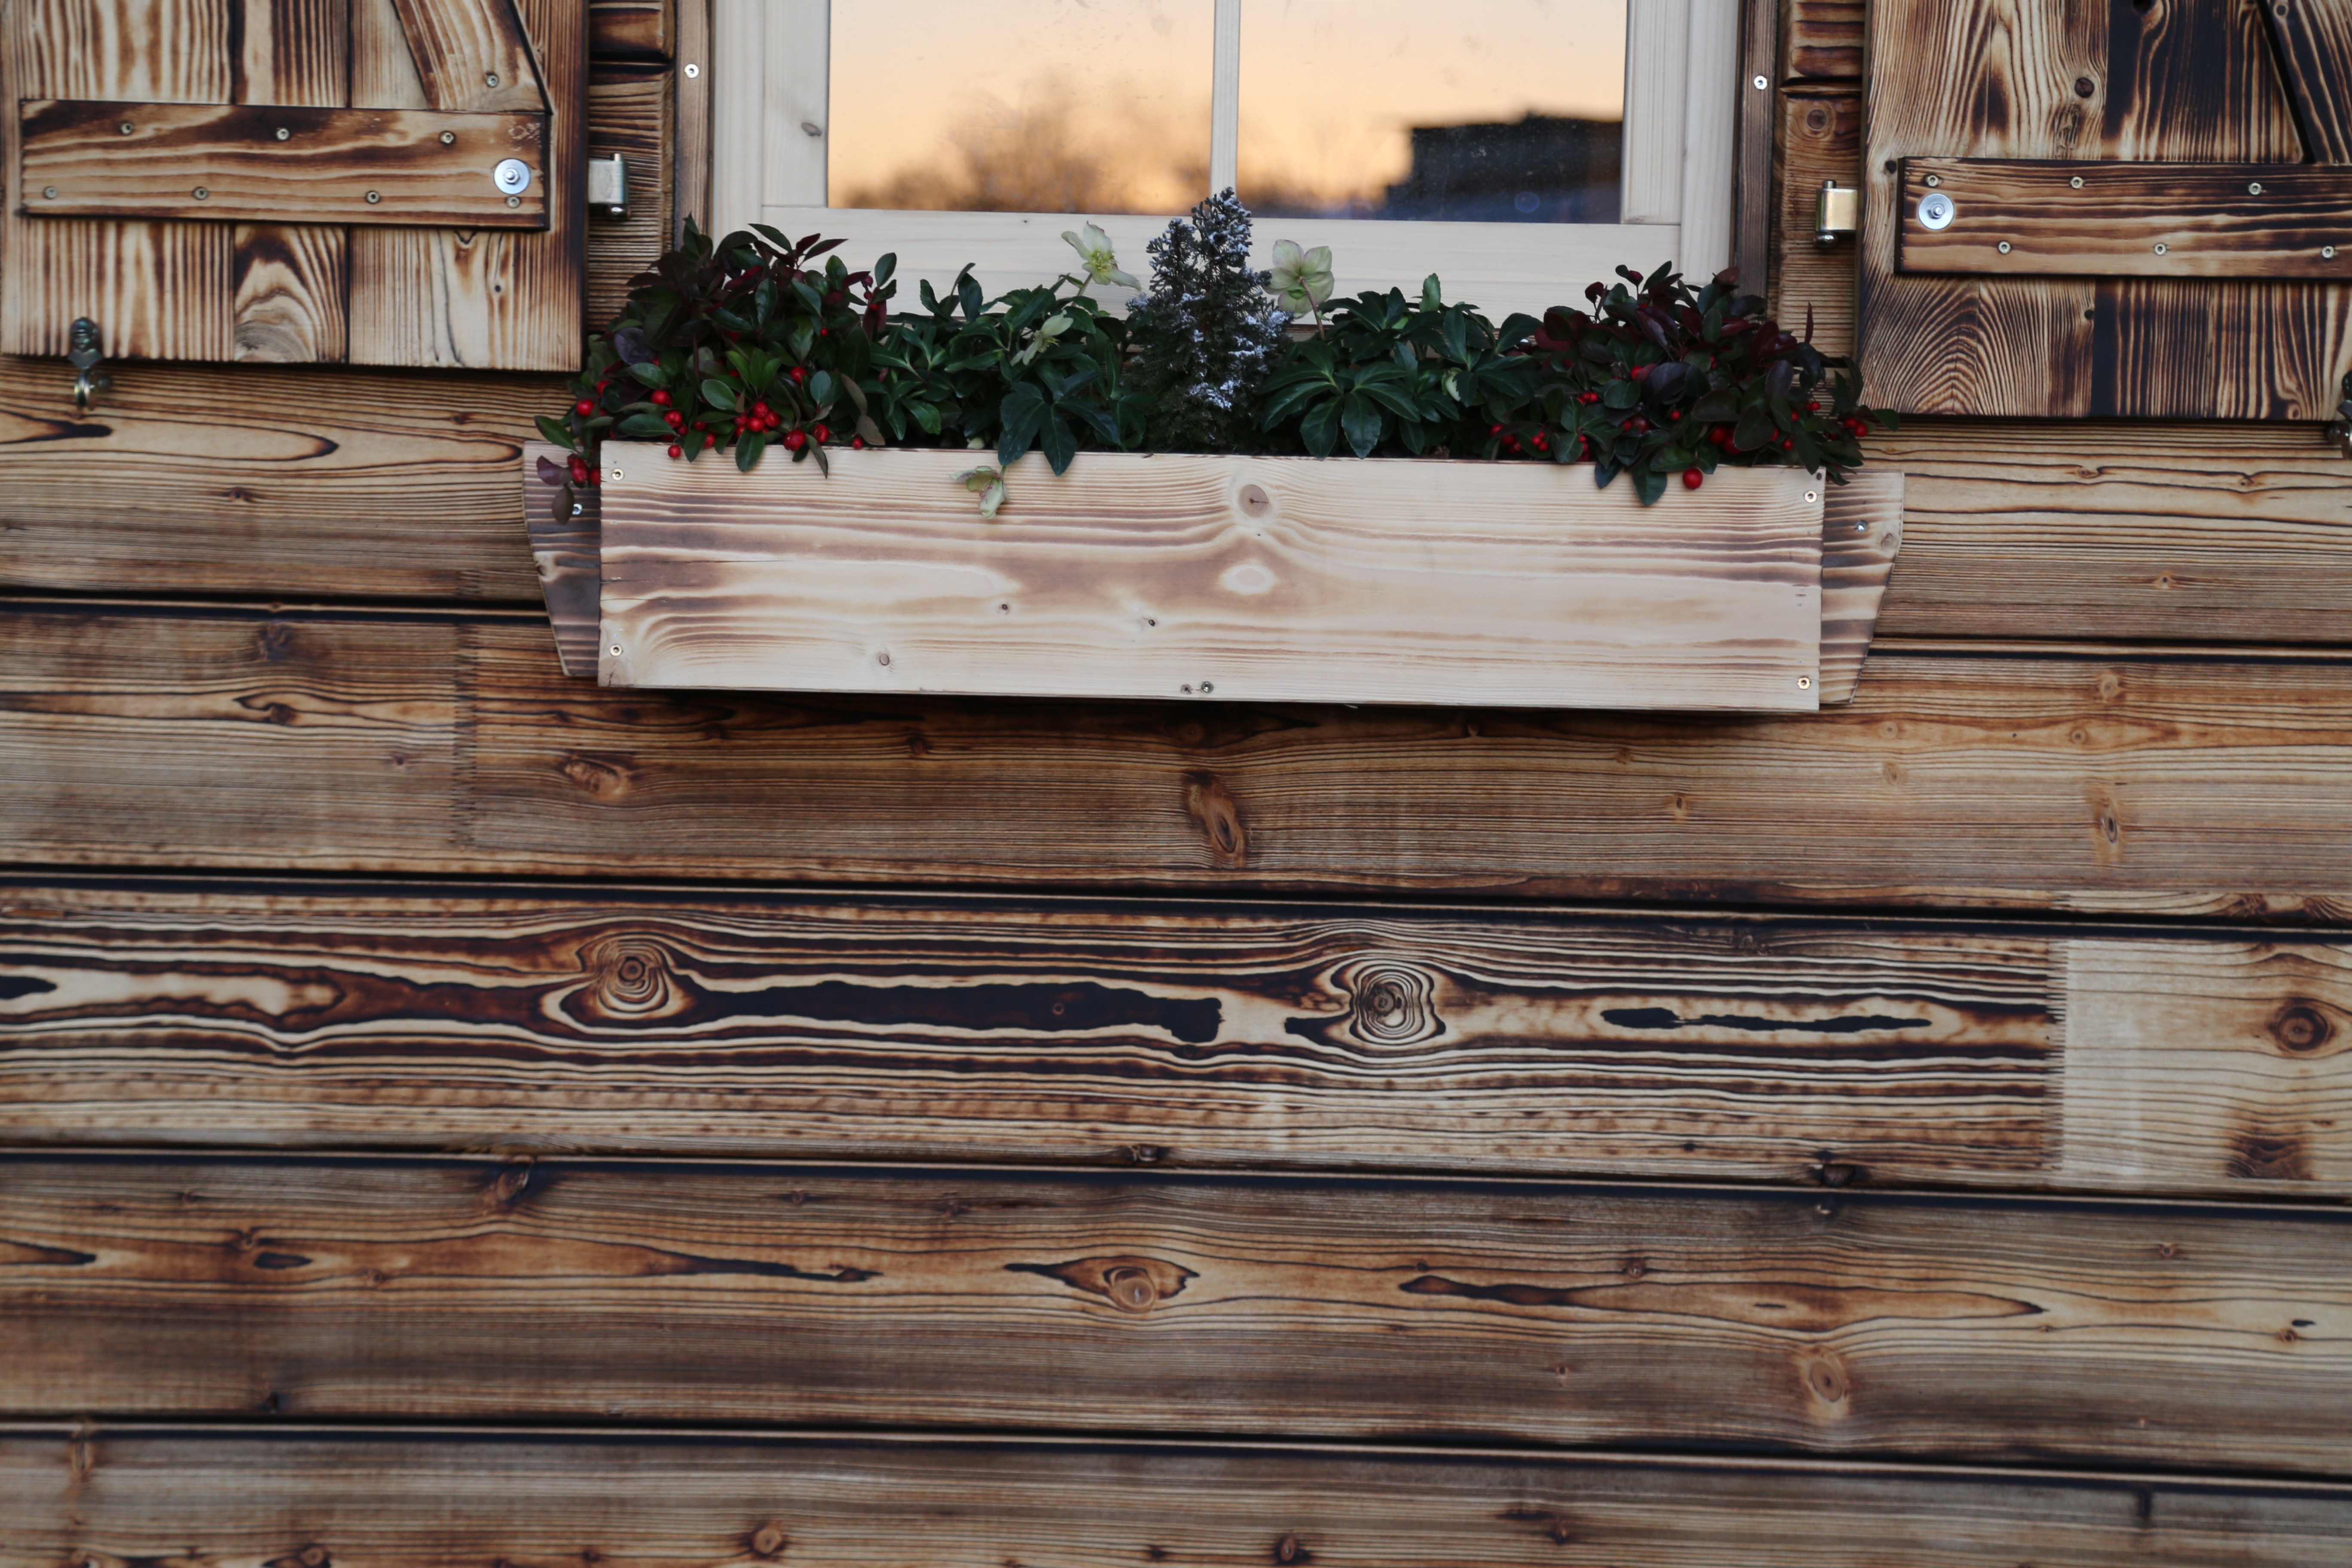
table, architecture, wood, floor, window, home, wall, facade, furniture, lumber, hardwood, mirroring, flooring, wood flooring, man made object, wooden frame, wood stain